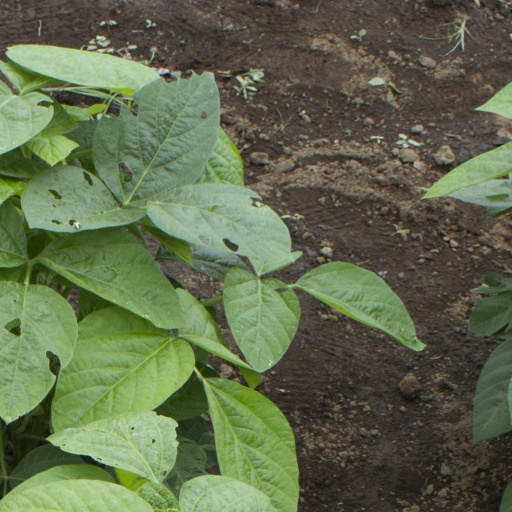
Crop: soybean